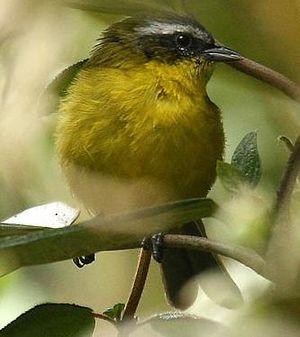
Le genre Hemispingus regroupe quinze espèces d'oiseaux appartenant à la famille des Thraupidae.
Le Tangara bridé est une espèce de passereau appartenant à la famille des Thraupidae.